Hermann Eichhorst

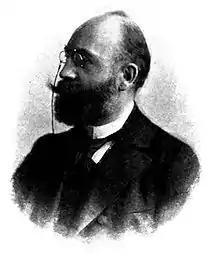
Hermann Eichhorst

Hermann Ludwig Eichhorst (3 March 1849 – 26 July 1921) was a German-Swiss internist